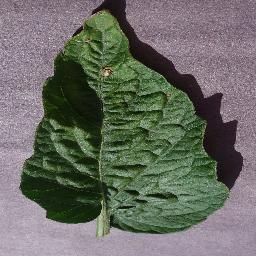
Label: Tomato___Target_Spot